Resident Evil: Apocalypse

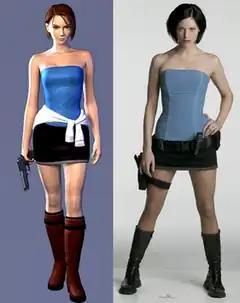
A comparison of a computer graphics model with a live model, dressed in a similar costume. They both wear knee-high boots, a black miniskirt and a blue tube top

The film was shot in Ontario, Canada; Toronto and its surrounding suburbs stood in for Raccoon City. Cinematography was performed by Christian Sebaldt and Derek Rogers, and filming took place at 47 locations. Very few sets were made for the film. Several city blocks were closed down and the Prince Edward Viaduct bridge was closed for three days so scenes could be filmed on it. Scenes were shot outside Toronto City Hall for two weeks. Jovovich and Matthew Taylor spent several hours a day for six weeks practicing martial arts together for the fight scene between Alice and Nemesis. The fight was originally scripted to appear in a train station and focus heavily on interaction with props, though was eventually shot in an open space outside Toronto City Hall after Witt decided to give the fight less screen time. Actors portraying zombies spent four days training with choreographers at a zombie "boot camp" to make sure they all had consistent behavior and movements. Anderson and other crew members considered making the zombies move faster but decided that it would be breaking a fundamental element of the games. Anderson only appeared on set for a couple of days due to other commitments, though he communicated with Witt via email about several dialogue and production changes during filming. The script's original ending had Alice escaping from Umbrella on her own via greater use of her telekinetic powers before meeting up with Valentine. Half of the scene was filmed before the ending was rewritten.